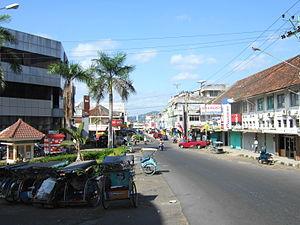
Les villes d'Indonésie ont en général le statut de kecamatan, une subdivision du kabupaten. Le kabupaten est lui-même une subdivision de la province.
Bandar Lampung est une ville d'Indonésie située dans le sud de l'île de Sumatra. C'est la capitale de la province de Lampung. Elle est formée de la réunion, en 1983, de deux villes, Tanjungkarang et Telukbetung, dont le développement avait fini par faire une seule agglomération physique. Bandar Lampung compte environ 743 000 habitants pour une superficie de 169,21 km². Elle a le statut de kota.